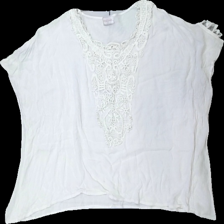
View: front
Type: Top
Category: Ladies
Brand: Chica London
Colors: White
Material: 100% viskos
Pattern: Embroidered
Cut: C-collar
Season: All
Stains: Minor
Damage: gult runt krage
Damage location: top center
Damage 2: lösa trådar
Damage 2 location: middle left
Damage 3: luddigt
Damage 3 location: middle center
Price range: <50
Recommended usage: Export
Description: genomskinlig top med broderi tryck